Bydgoszcz Cable Factory

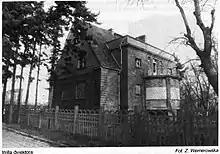
Residential building for families on the plant premises. Villa demolished during new investments in 2010–2012

In the first years of the German occupation, the Bydgoszcz Cable Factory was owned by the consortium "Hermann Göring Werke", liable to the "Haupttreuhandstelle Ost" ("Trust Office East") in Katowice. The plant was managed by Germans, while Poles worked as workers